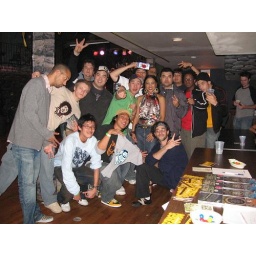
Andy in green shirt